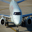
Label: airplane